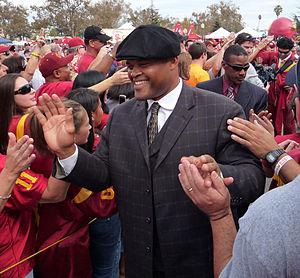
Kenneth Howard Norton, Jr., dit Ken Norton, né le 29 septembre 1966 à Jacksonville dans l'Illinois, est un joueur américain de football américain devenu entraîneur.